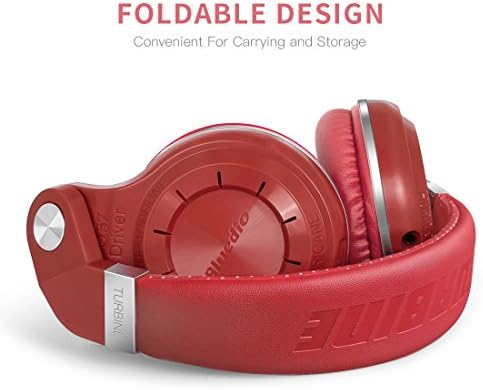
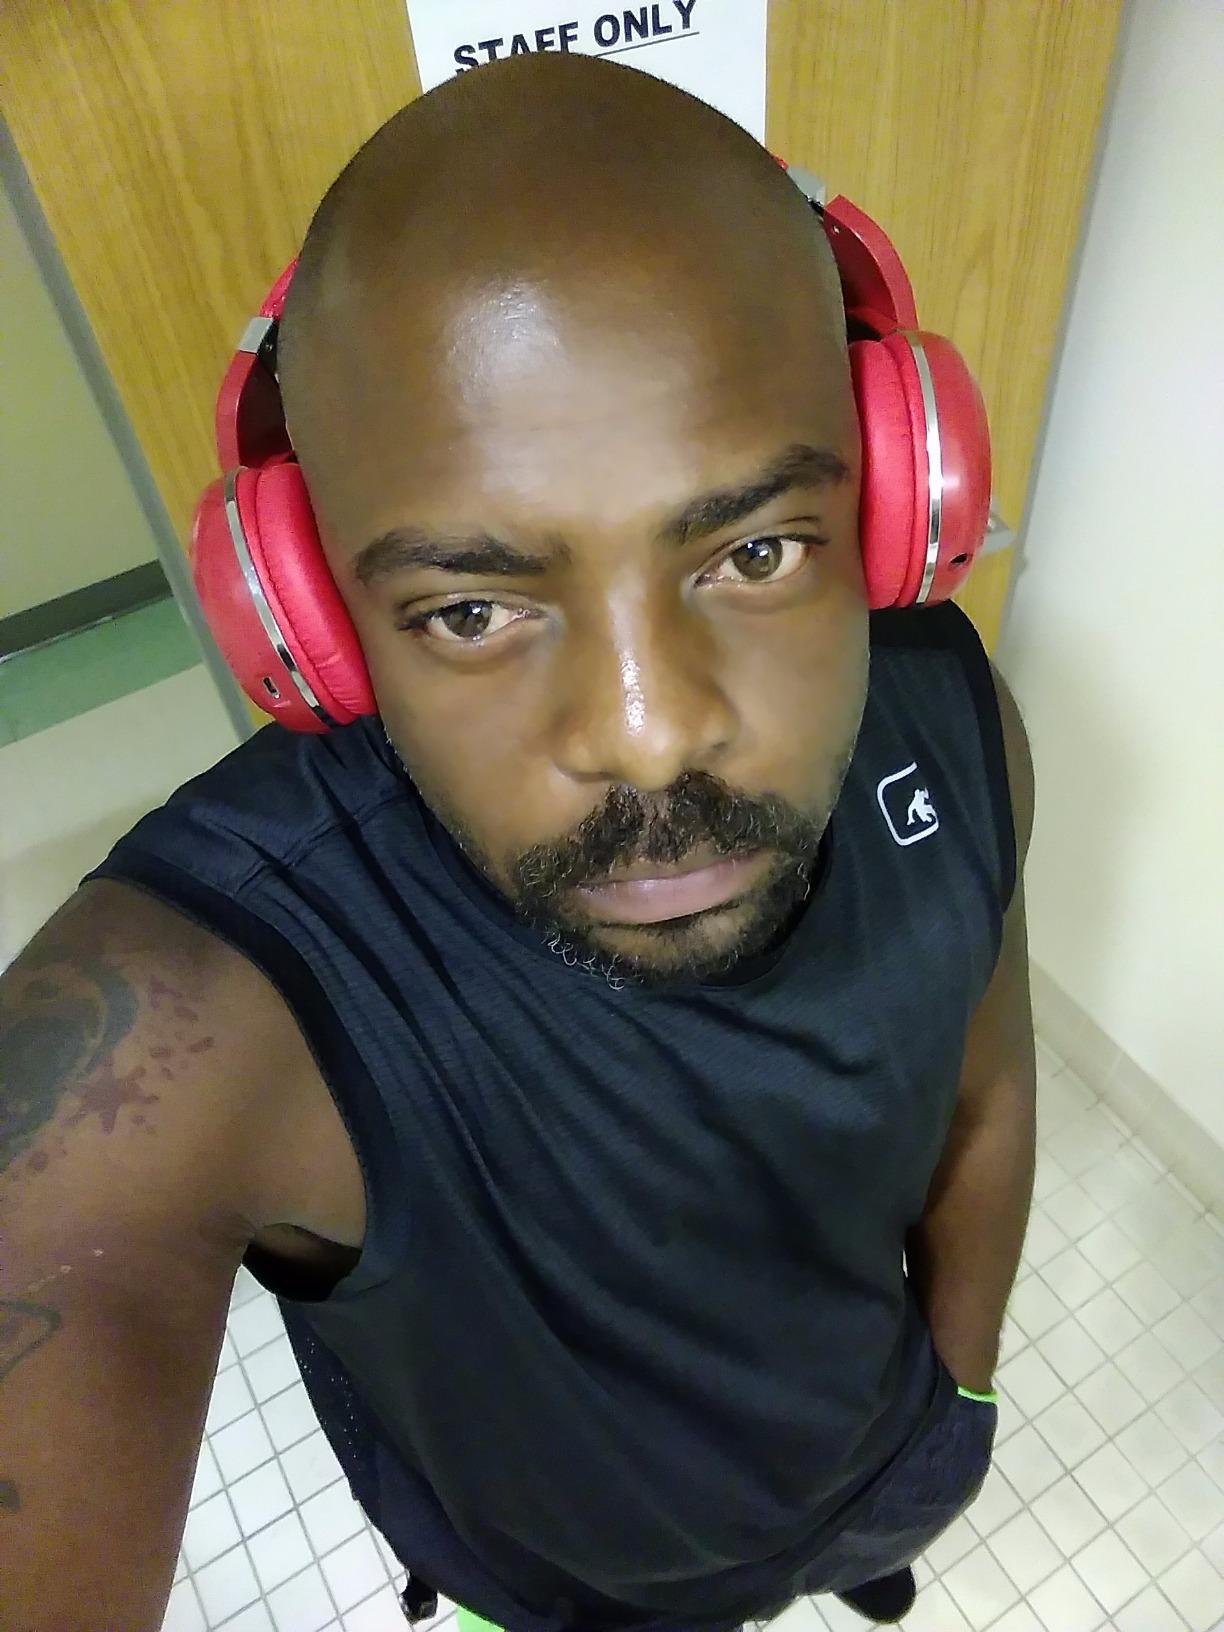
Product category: headphones
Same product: yes